Gladiators Seven

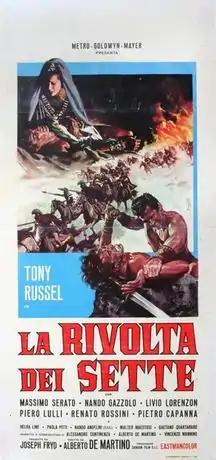

Gladiators Seven (also known as The Revolt of the Seven, The Spartan Gladiator and The Spartan Gladiators) is a 1964 Italian peplum film directed by Alberto De Martino and starring Tony Russel.